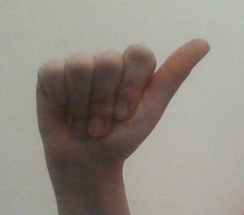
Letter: dhad